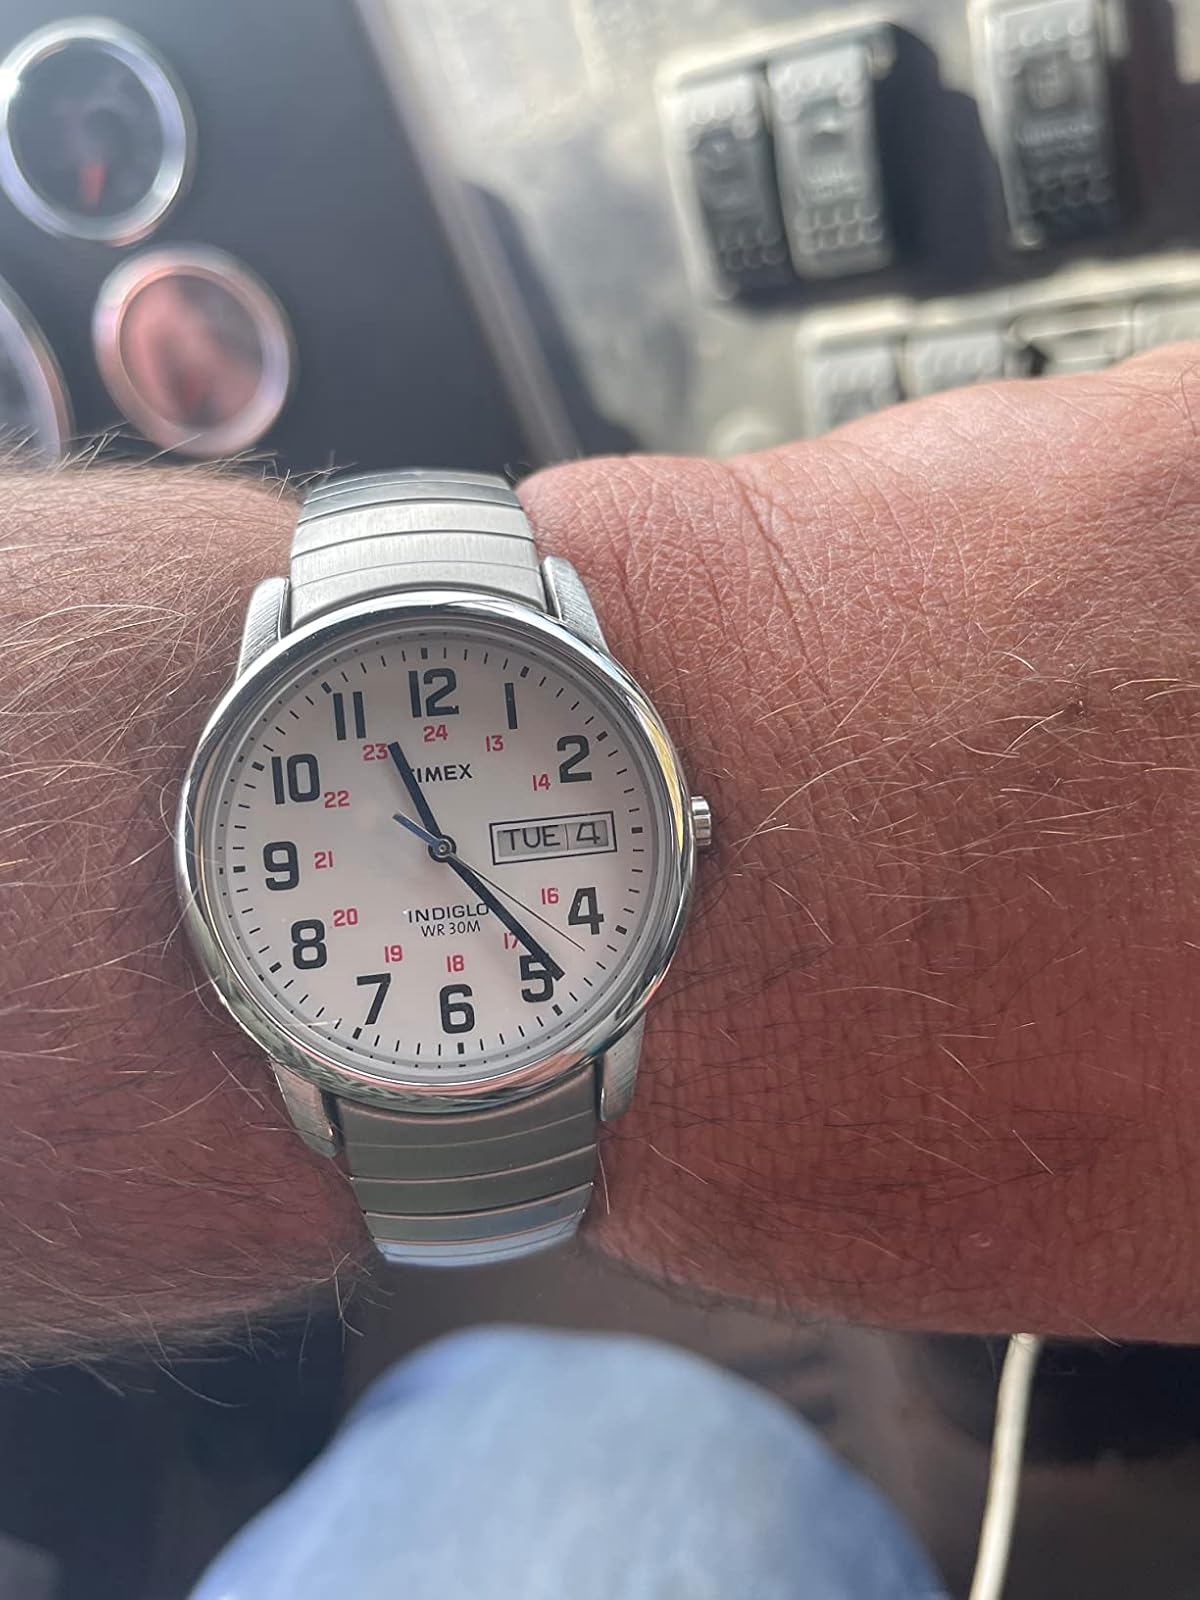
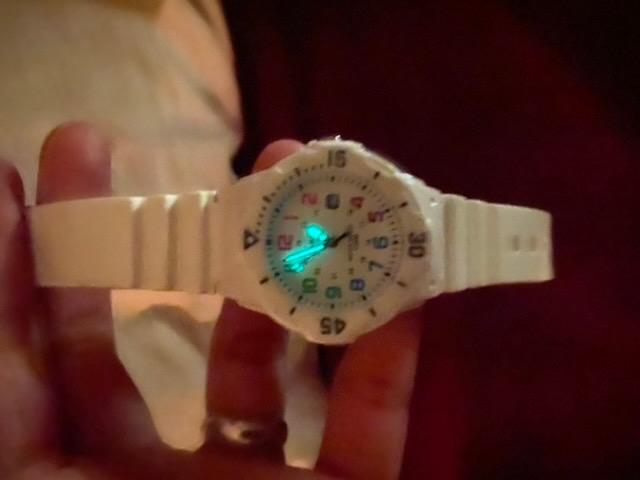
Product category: accessories_watch
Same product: no